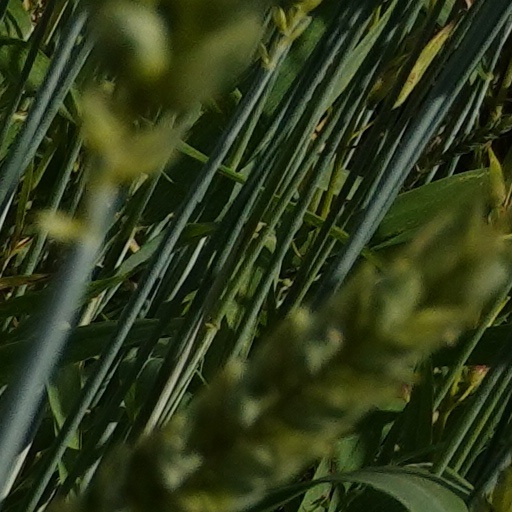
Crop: wheat